Jimi Salonen

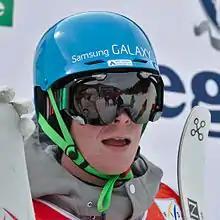
Salonen in 2015

Jimi Salonen (born 3 October 1994 in Muurame) is a Finnish freestyle skier, specializing in moguls.